Dynamic compaction

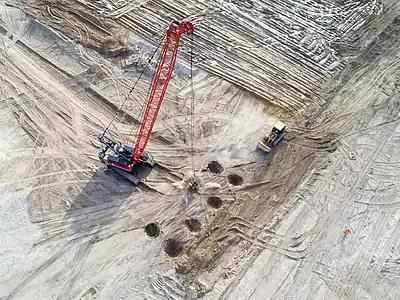

Dynamic compaction is a method that is used to increase the density of soils when certain subsurface constraints make other methods of soil compaction inappropriate. The process involves dropping a heavy weight repeatedly on the ground at regularly spaced points, usually laid out in a systematic fashion such as a grid. The weight and the height from which it is dropped determine the force delivered to the ground surface and thus the amount of compaction that occurs. Depending on the degree of compaction desired, the weight may vary between , and the height between .